Alis volat propriis

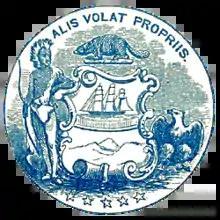
Seal of the Oregon Territory with the Latin phrase Alis volat propriis

Alis volat propriis is a Latin phrase used as the motto of the U.S. state of Oregon.